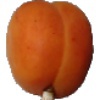
Label: apricot